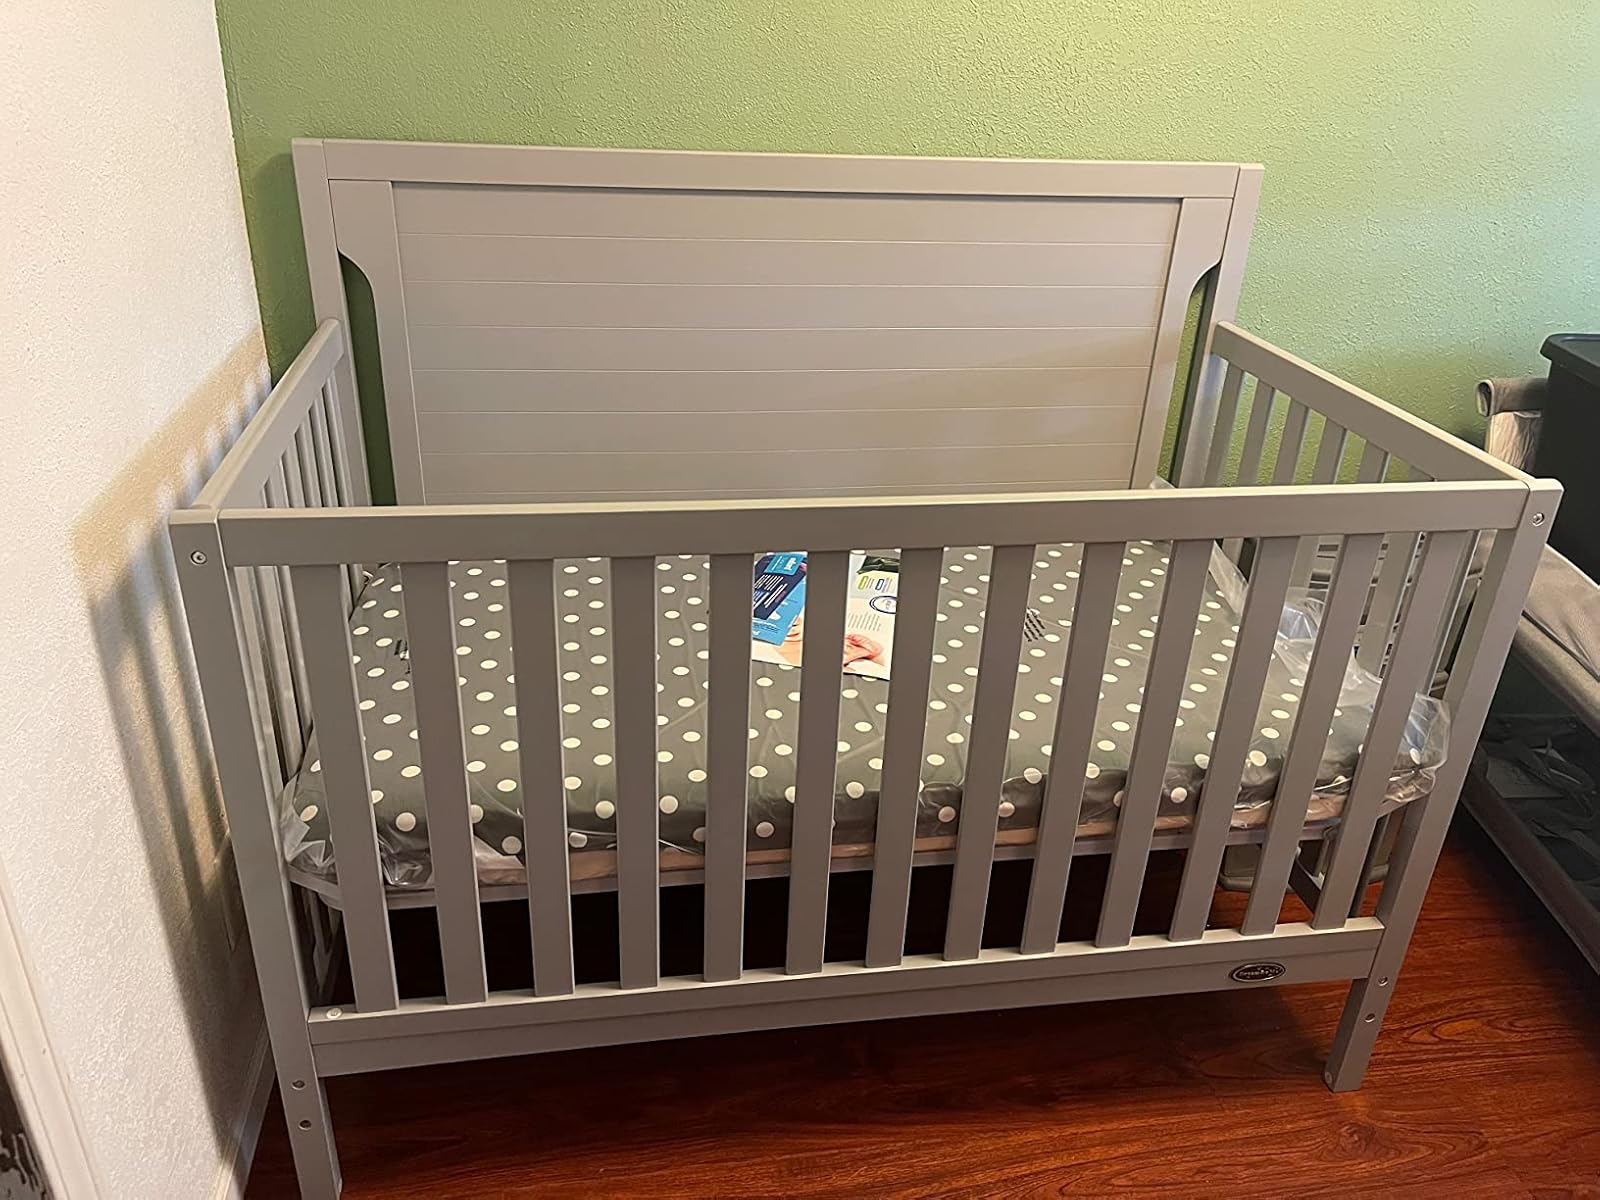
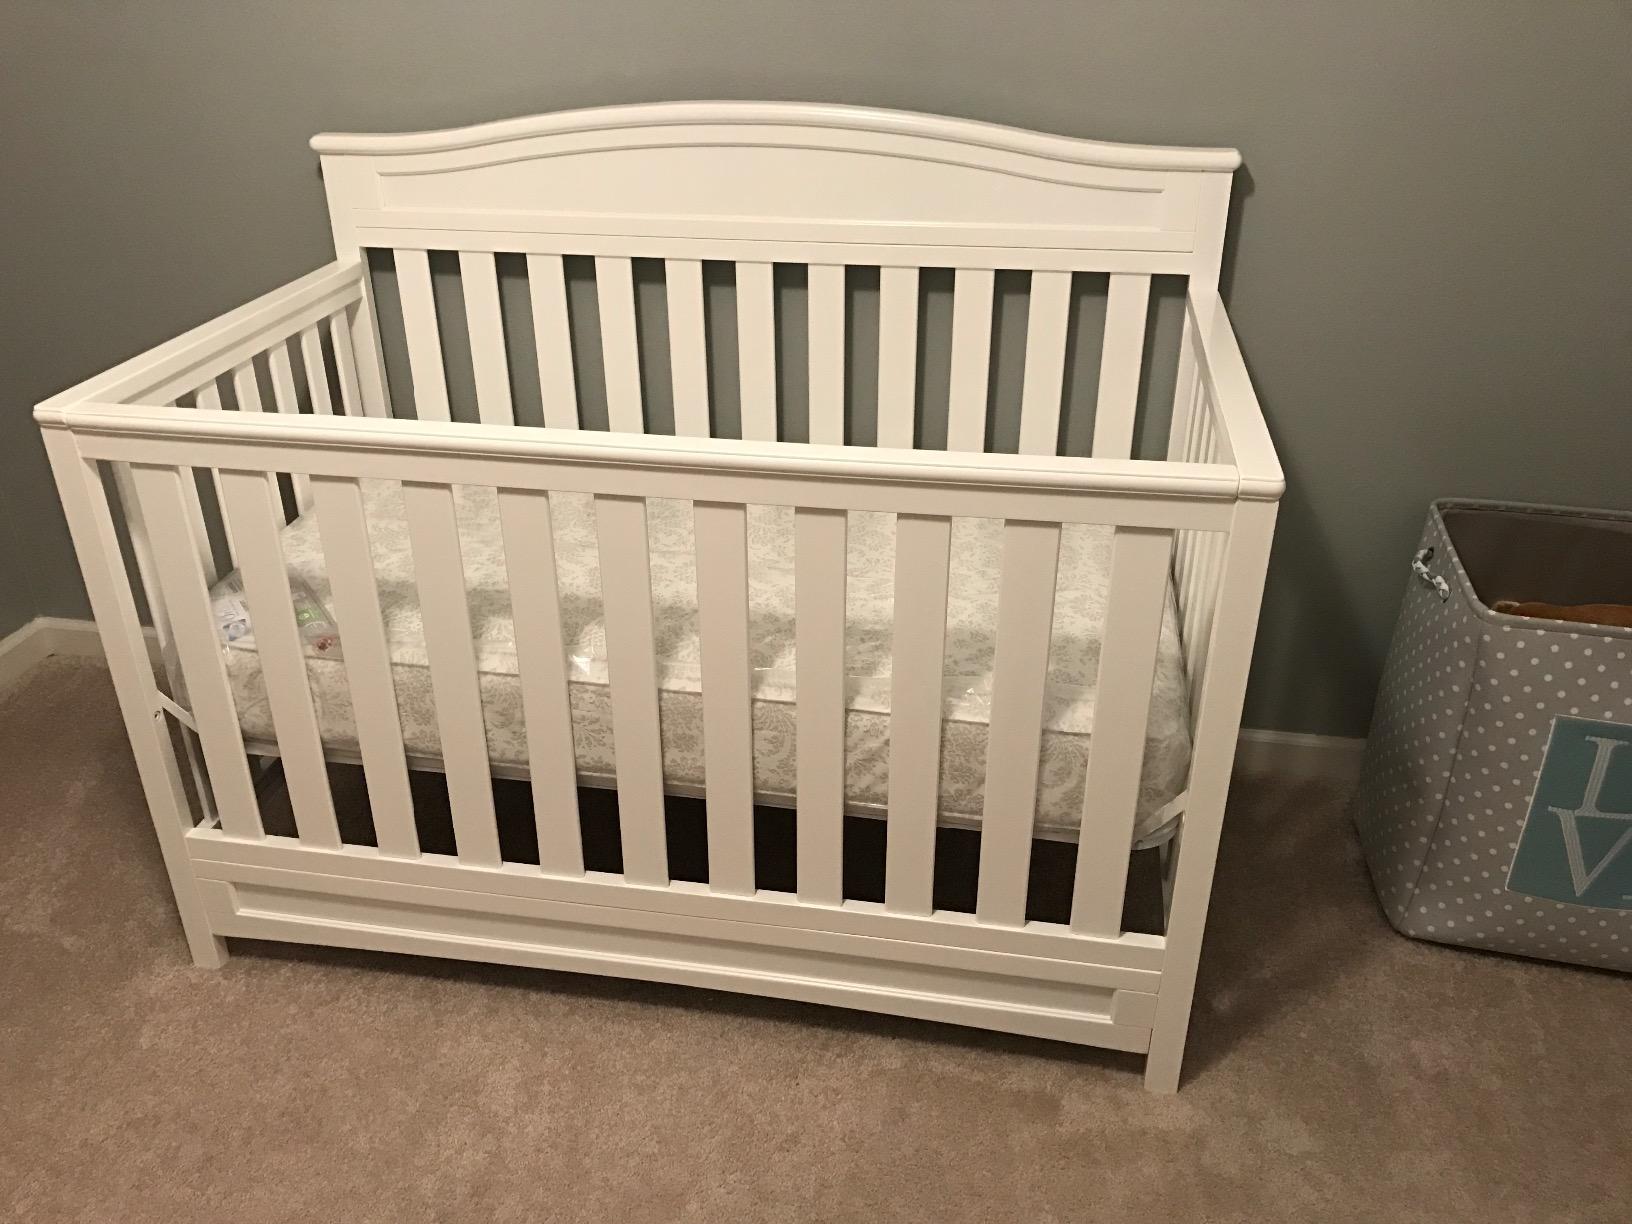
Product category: products_crib
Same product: no